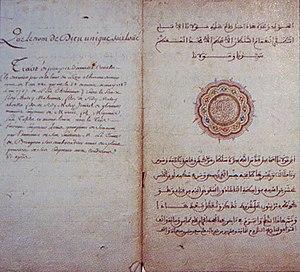
Le bombardement de Larache, appelé à l'époque des faits l'« affaire de Larache », est une expédition lancée en juin 1765 par la marine française contre la ville marocaine de Larache à la suite de bombardements qui ont eu lieu la même année sur les villes de Salé et Rabat. Il s'agit d'une défaite occidentale face à des forces locales dans le cadre des campagnes coloniales.
Cet article traite des relations entre la France et le Maroc. La France a une ambassade à Rabat tandis que le Maroc a une ambassade à Paris.
Le Maroc, ou depuis 1957, en forme longue le royaume du Maroc, autrefois l'Empire chérifien, est un État unitaire régionalisé situé en Afrique du Nord. Son régime politique est une monarchie constitutionnelle. Sa capitale est Rabat et sa plus grande ville Casablanca.